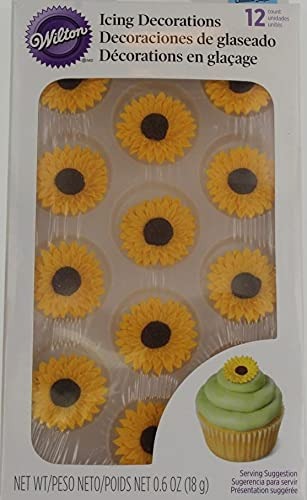
Item Name: Sunflower Royal Icing Decorations, 12 count
Value: 12.0
Unit: Count

Price: 6.48